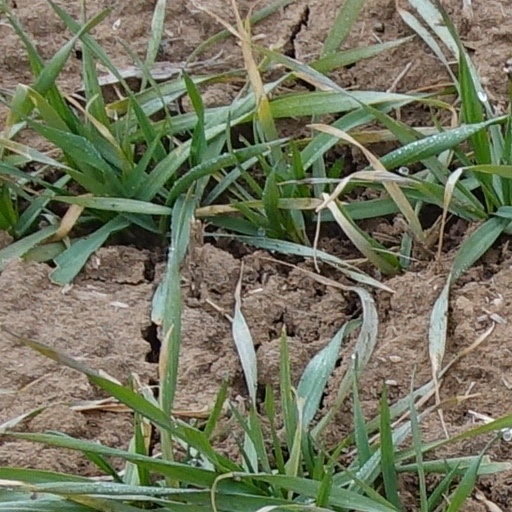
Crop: wheat